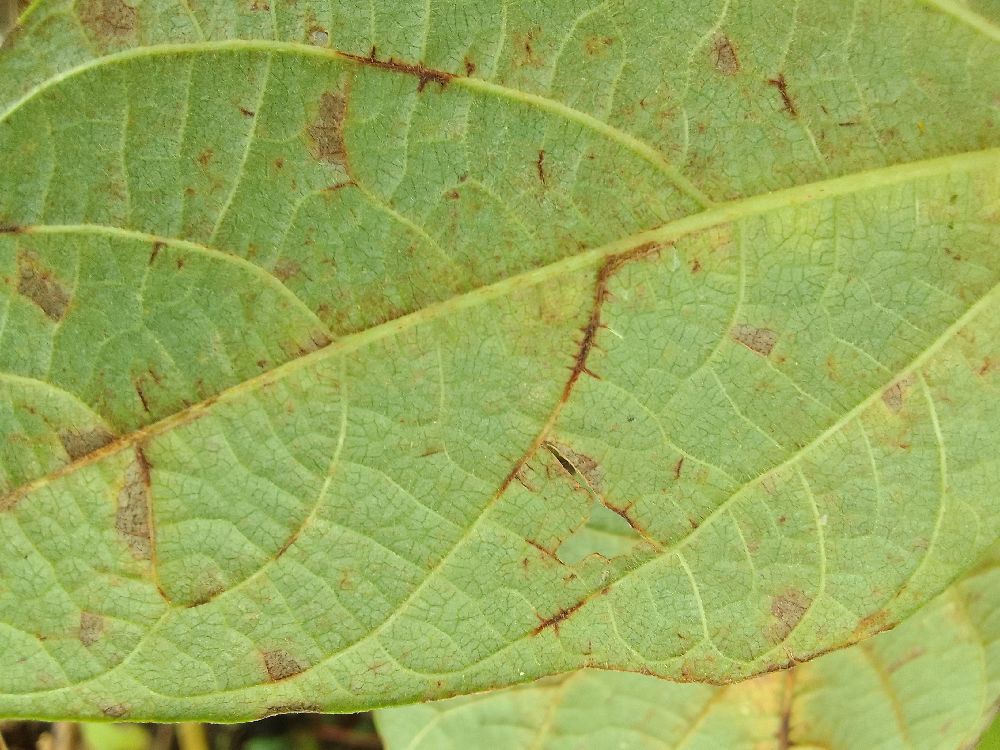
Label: anthracnose